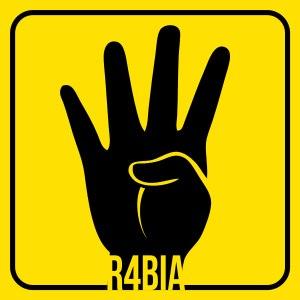
La Société des Frères musulmans, raccourcie en Frères musulmans, est une organisation transnationale islamique sunnite fondée en 1928 par Hassan el-Banna à Ismaïlia, dans le nord-est de l'Égypte. Composée d'un appareil militaire et d'une organisation ouverte, son objectif officiel est la renaissance islamique et la lutte non violente contre « l'emprise laïque occidentale » et « l'imitation aveugle du modèle européen » en terre d'Islam. Cette organisation panislamiste est officiellement considérée comme organisation terroriste par le gouvernement égyptien, la Russie, l'Arabie saoudite et les Émirats arabes unis. Elle a rapidement essaimé ses idées dans les pays à majorité musulmane du Moyen-Orient, comme au Soudan ou en Afrique du Nord, et a également établi des instances nationales dans des pays non musulmans. Certains groupes de partisans se sont constitués en mouvements autonomes, comme le Jama’a al-islamiya ou le Hamas.
Le signe de Rabia, Rabaa ou, plus rarement, Rab3A, aussi appelé la « Main du Tamkine » ou simplement « R4BIA », est un geste de la main, signe de ralliement des Frères musulmans. Ce signe est apparu la première fois à la fin août 2013 sur les réseaux sociaux et dans les manifestations en Égypte. Il est utilisé par les manifestants, les activistes et les politiciens qui s'opposent au coup d'état de 2013 en Égypte, lequel était dirigé par l'ex-général Abdel Fattah al-Sisi provoquant ainsi la chute du président Mohamed Morsi.